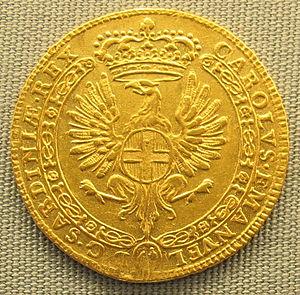
La livre fut la monnaie du royaume de Sardaigne jusqu'en 1861 et le précurseur de la lire italienne. La livre des États sardes faisait partie des nombreuses monnaies qui étaient appelées livre car elles correspondaient initialement à une livre d'argent. Celles-ci sont divisées en 20 sols, eux-mêmes subdivisés en 12 deniers. Pendant toute cette période, sa valeur est restée relativement stable.